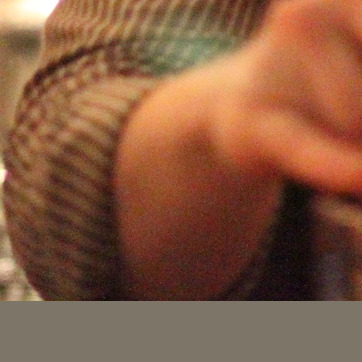
Material: skin